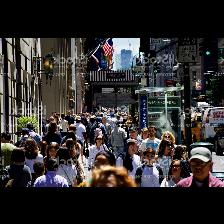
Label: Human